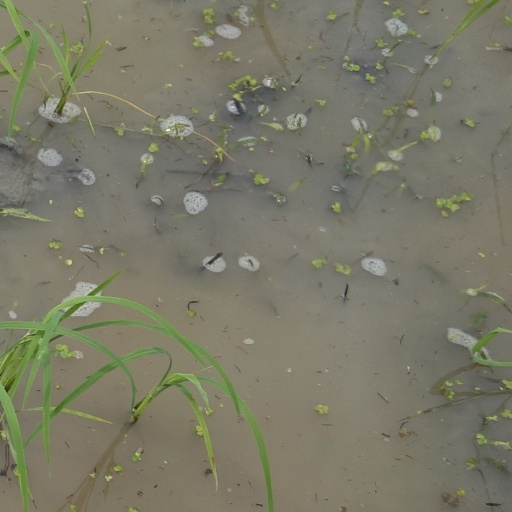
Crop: rice